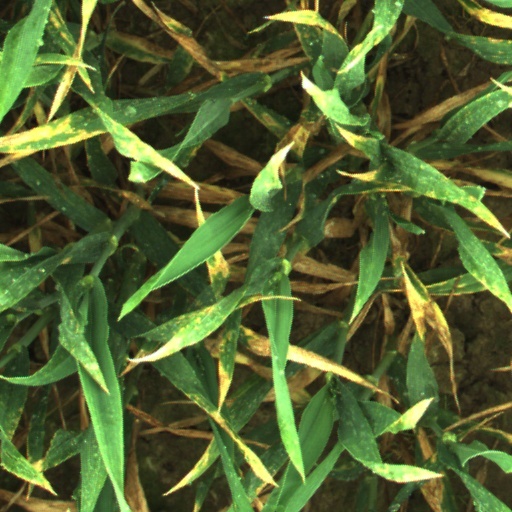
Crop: wheat